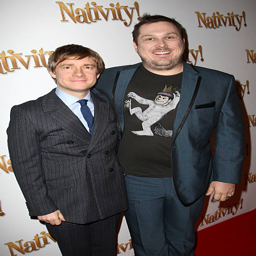
actor and comedian attend the premiere held .